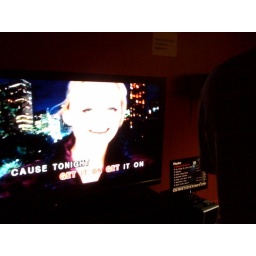
Baby Spice + karaoke rooms in a rented train car = Jenn's perfect bachelorette party.